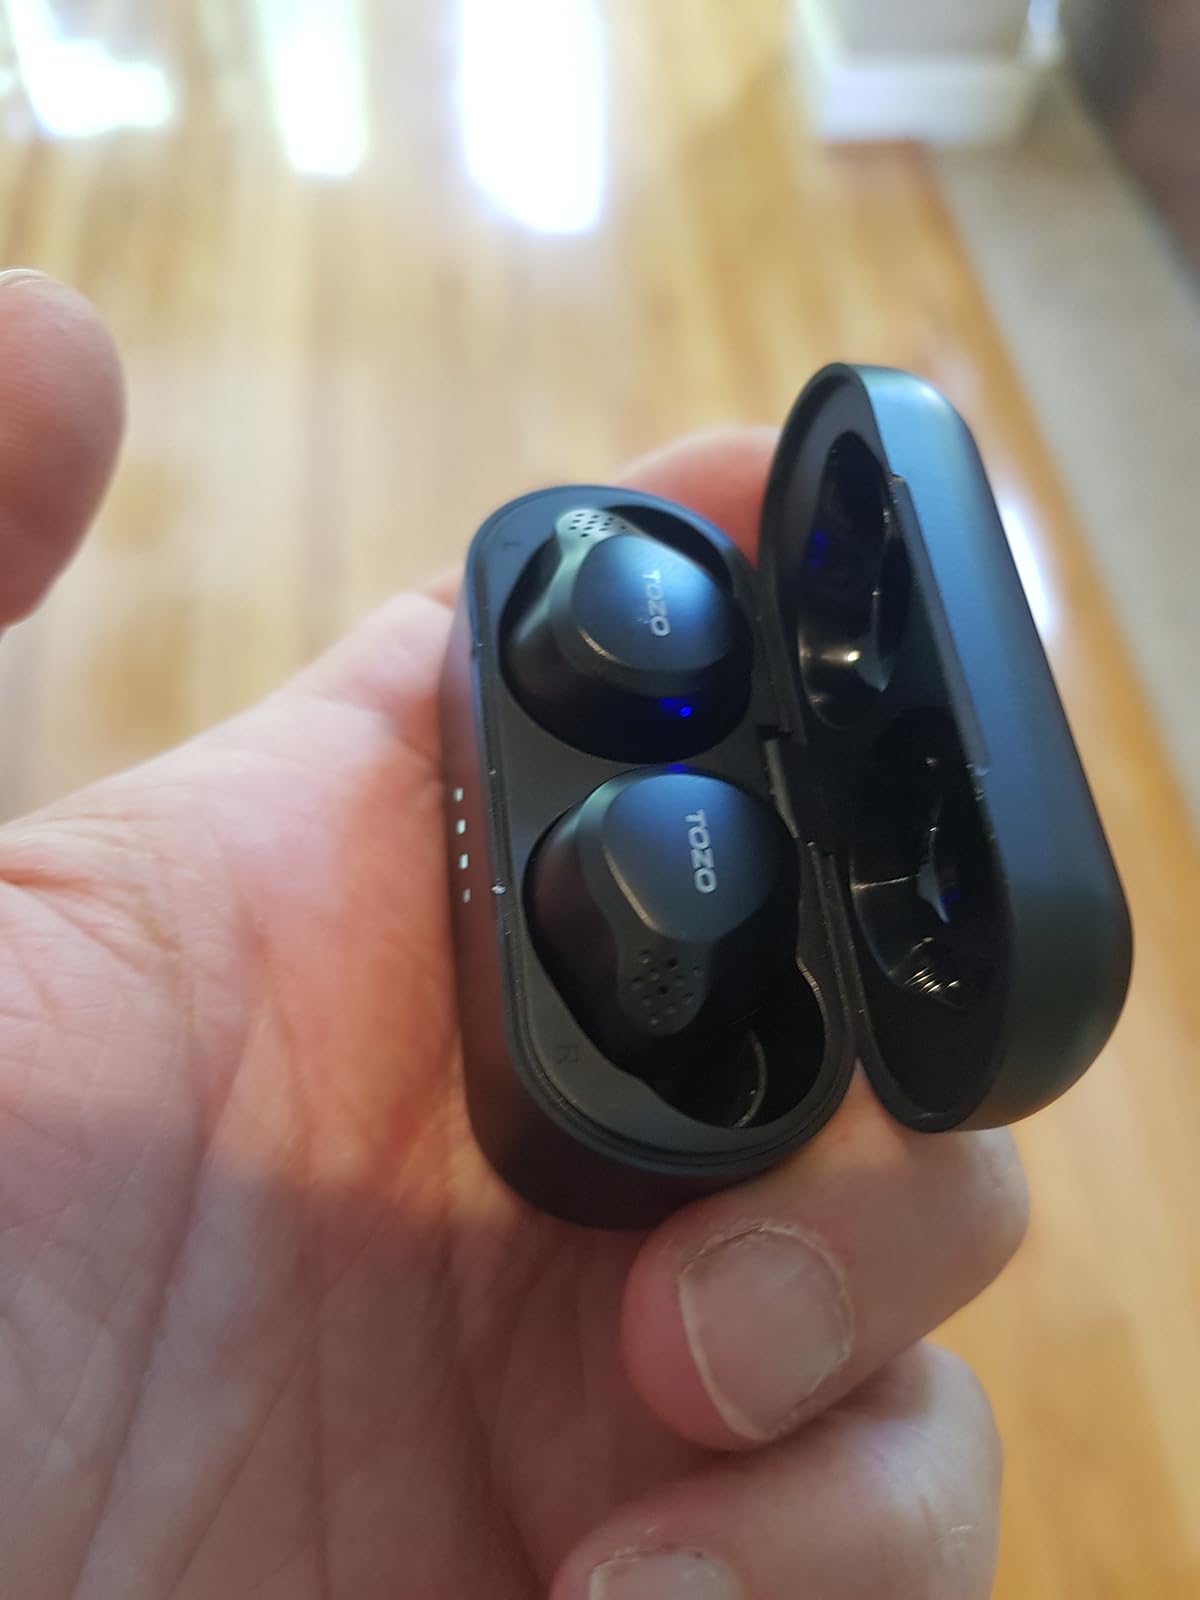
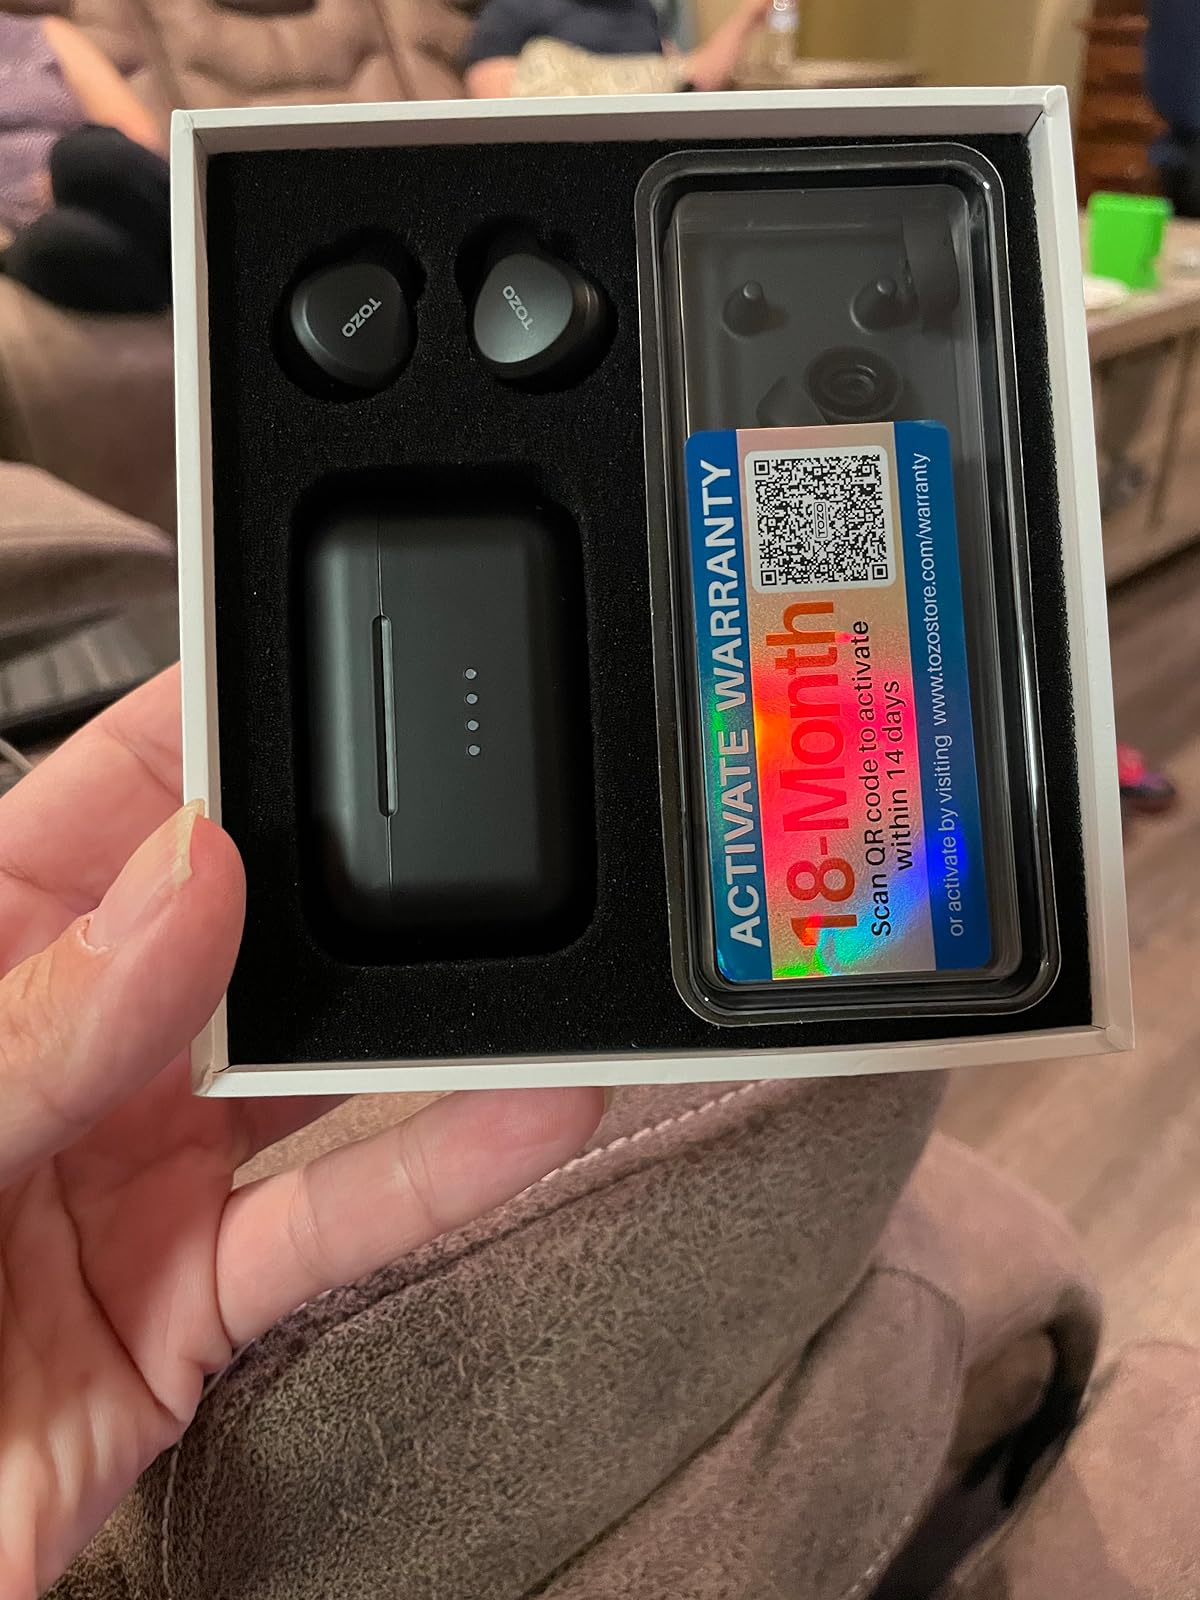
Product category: earbuds
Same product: yes